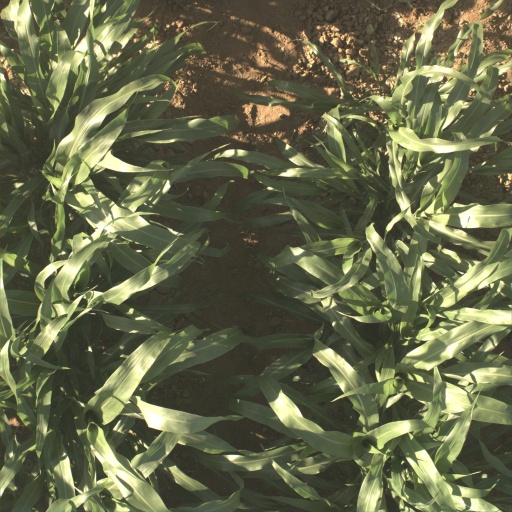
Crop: sorghum